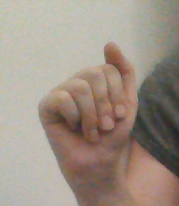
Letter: saad